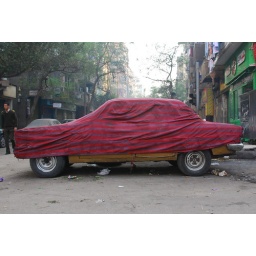
car covered with fabric on the side of the road in downtown Cairo